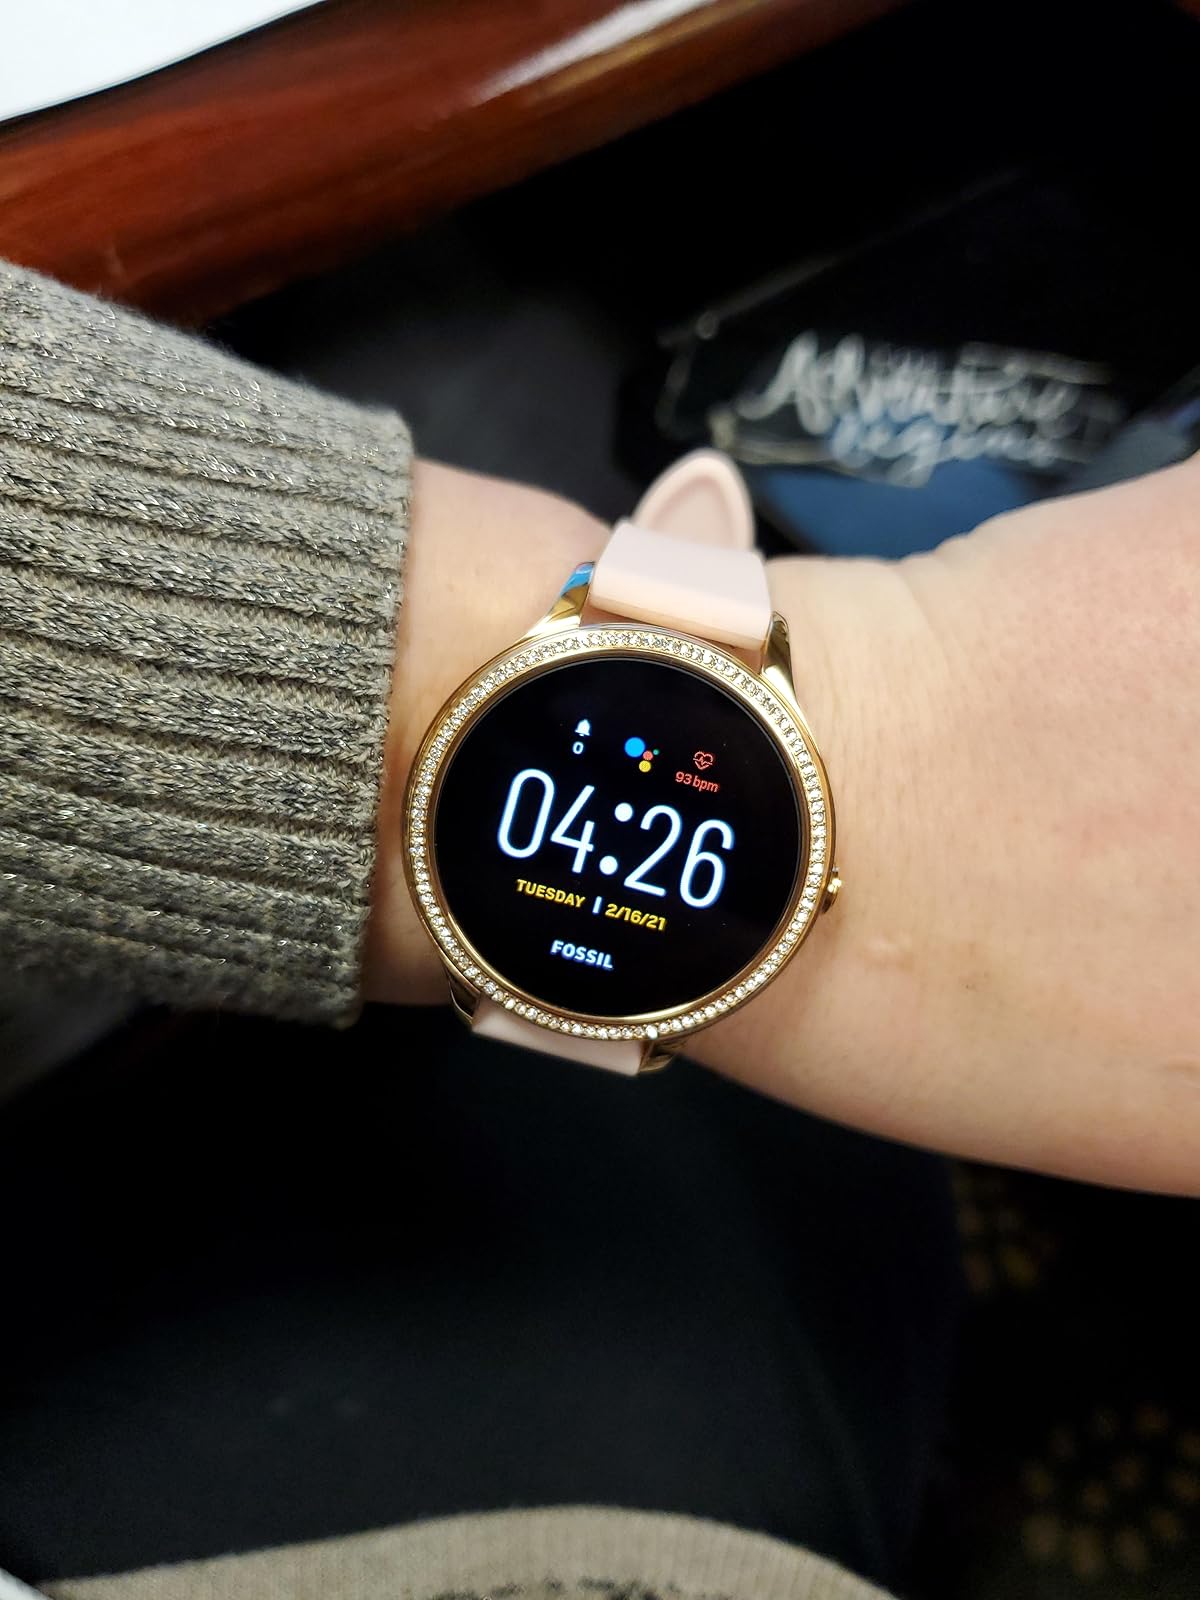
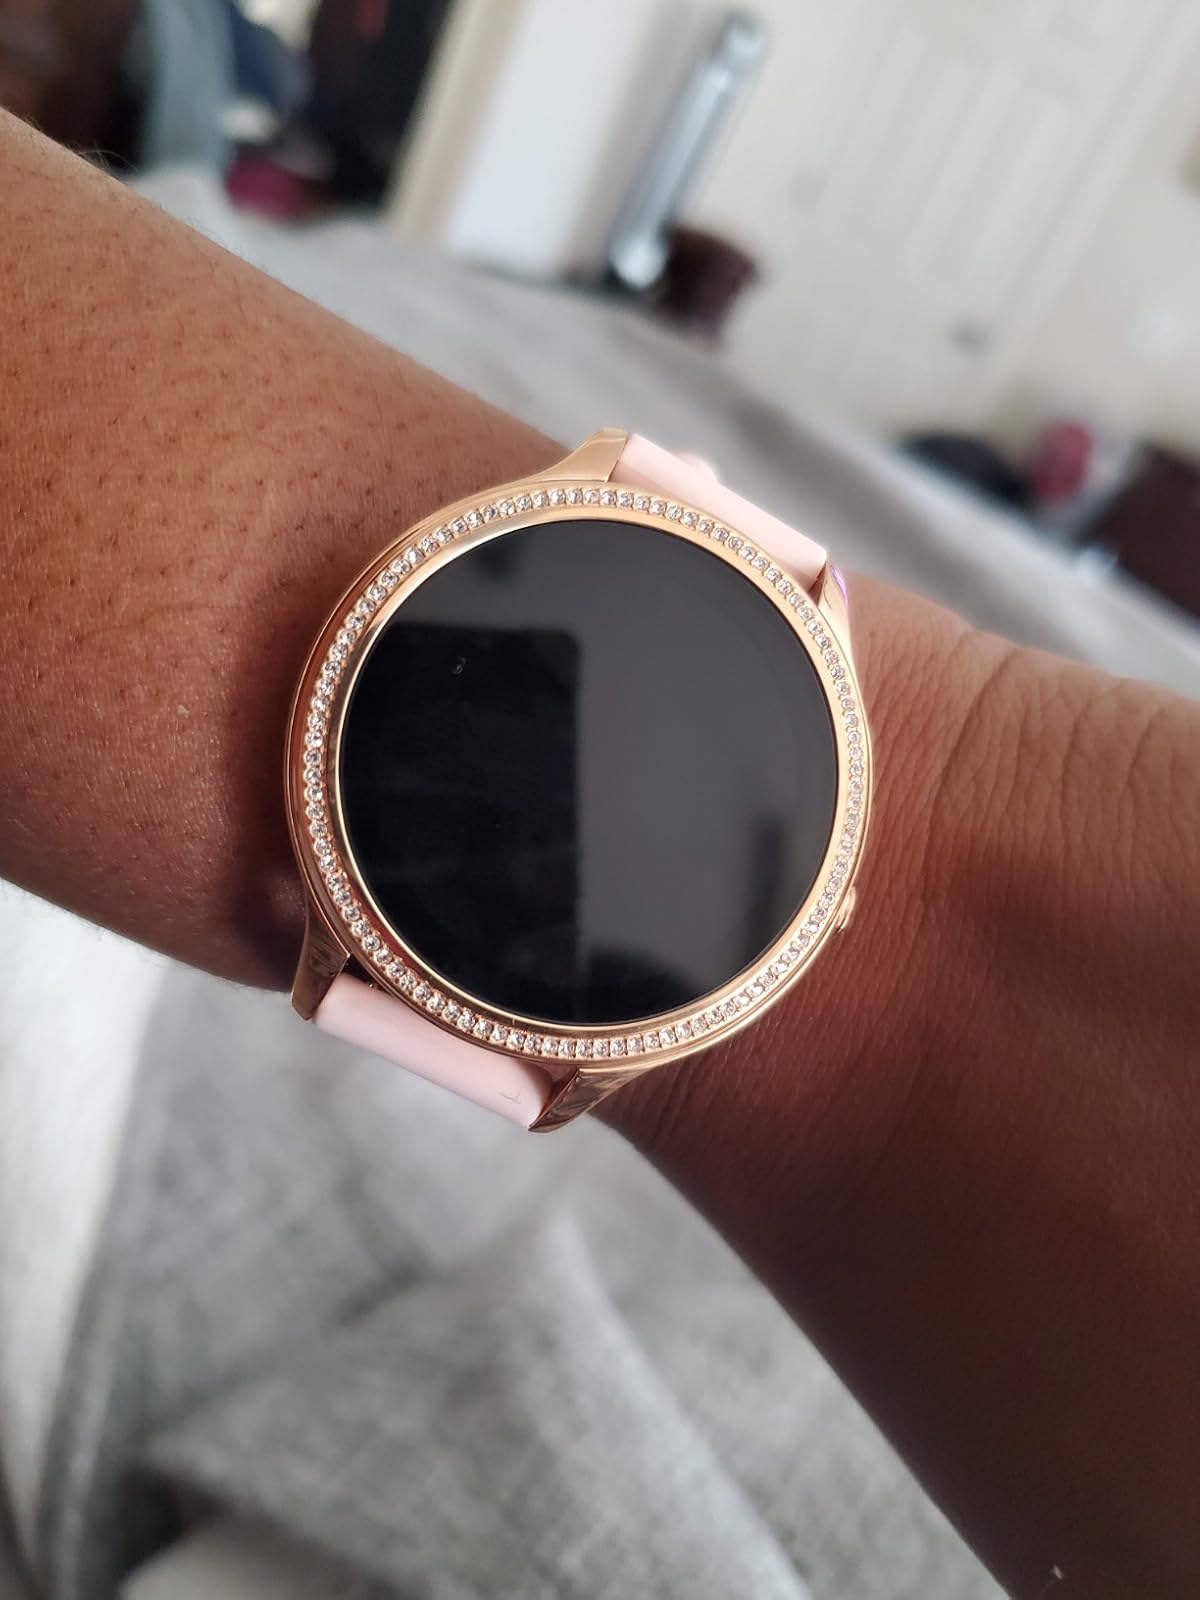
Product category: smartwatch
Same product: yes